Edward Boland

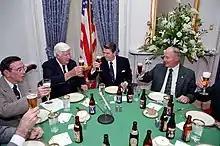
President Ronald Reagan attending a St. Patrick's Day luncheon hosted by Speaker Tip O'Neill, House Minority Leader Robert H. Michel, and Boland

He was a member of the Massachusetts House of Representatives from 1939 to 1940 and was the Hampden County register of deeds from 1941 to 1952.